Battle of Goodenough Island

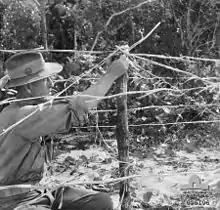
A man in a slouch hat adjusts what looks like barbed wire.

Gategood could not get through on the radio because the petrol generator that supplied power to the radios at Mud Bay had broken down, thereby cutting Arnold's link with Mud Bay, Milne Force and Taleba Bay. Arnold launched an attack on Kilia at 09:10, supported by two three-inch mortars and a hundred rounds that had been brought up from Mud Bay. A promised air strike failed to arrive. Instead, Japanese aircraft strafed the Australian positions, as well as the ketch "Maclaren King" in Mud Bay with wounded men on board, causing further casualties. Arnold attempted a flanking movement with A Company, but it became lost in the jungle. The attack then became a frontal one against the main Japanese defences, which Arnold chose not to press.